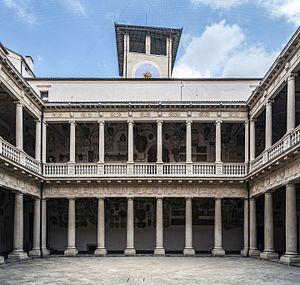
Le palais Bo, ou palazzo Bo en italien ou même Il Bo, héberge le siège de l'université de Padoue depuis 1493. Il abrite un théâtre anatomique permanent longtemps considéré comme le premier de son genre, le théâtre anatomique de Padoue.
L'université de Padoue est une université italienne dont le siège est à Padoue.
Padoue est une ville italienne de la région de la Vénétie, située au nord de la péninsule dans la plaine du Pô, à 40 kilomètres de Venise, sur la rivière Bacchiglione.